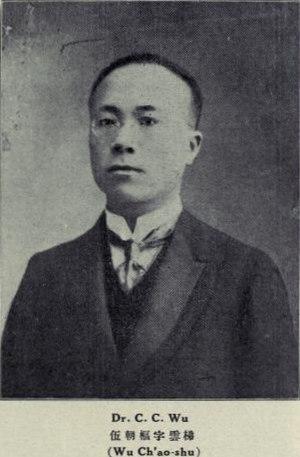
Cet article donne la liste des membres du gouvernement de la république de Chine chargés des Affaires étrangères. Ils dirigent le ministère des Affaires étrangères.